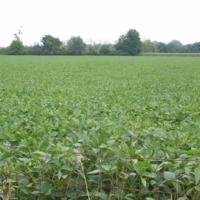
Weather: cloudy or overcast